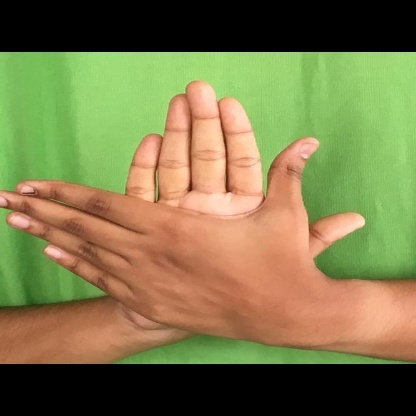
Mudra: Chakra